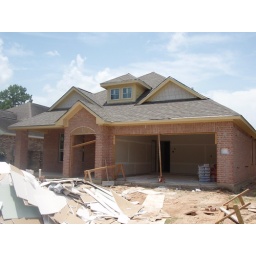
Wow! The house next door is going up quick! Move in is August 7th...